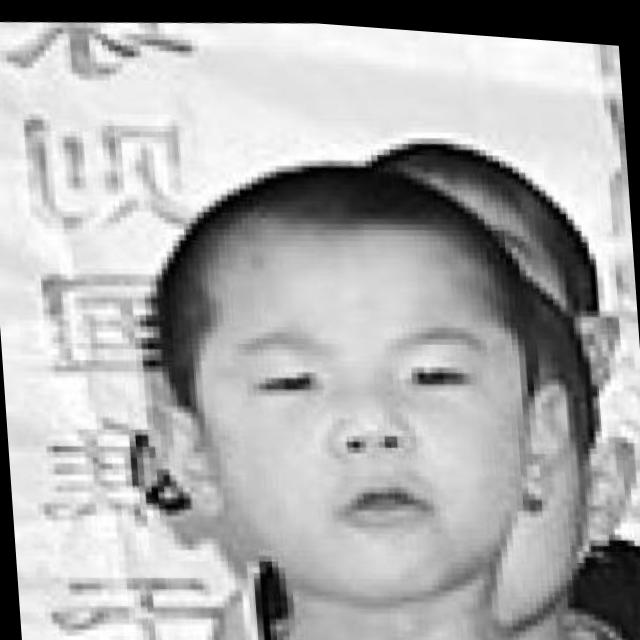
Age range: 0-12